Mercedes-Benz Arocs

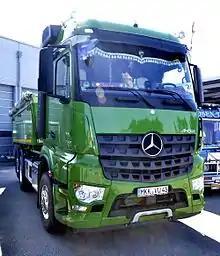
Mercedes-Benz Arocs 6×2

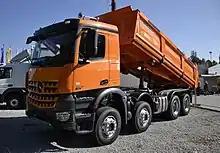
Mercedes-Benz Arocs 8×4 dump truck

The Mercedes-Benz Arocs is a heavy-duty truck, introduced by Mercedes-Benz in 2013.